Colorado Fuel and Iron

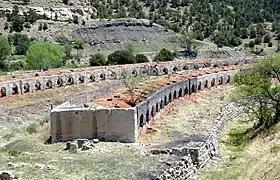
Coal coking ovens at Cokedale, west of Trinidad, Colorado, supplied the steel mills of CF&I.

The first, and only until World War II, integrated iron and steel mill west of St. Louis was built in 1881 in Pueblo on the south side of the Arkansas River by the Colorado Coal and Iron Company (CC&L), an affiliate of the narrow-gauge Denver and Rio Grande Railway Company (D&RG), controlled by General William Jackson Palmer and Dr. William Abraham Bell. Its purpose in part was to manufacture rails for the railway. Local resources included water from the Arkansas River, coal from Trinidad, limestone from a few miles south of Pueblo, and iron ore from the San Luis Valley with rail transportation provided by the D&RG. Manufacturing using blast furnaces and the Bessemer process began April 12, 1881. Products included rails, pig iron, iron and steel bars and plates, and cut nails and spikes.